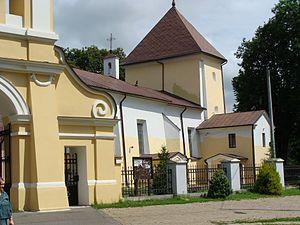
Tarnogóra est un village polonais de la gmina d'Izbica dans le powiat de Krasnystaw de la voïvodie de Lublin dans l'est de la Pologne.